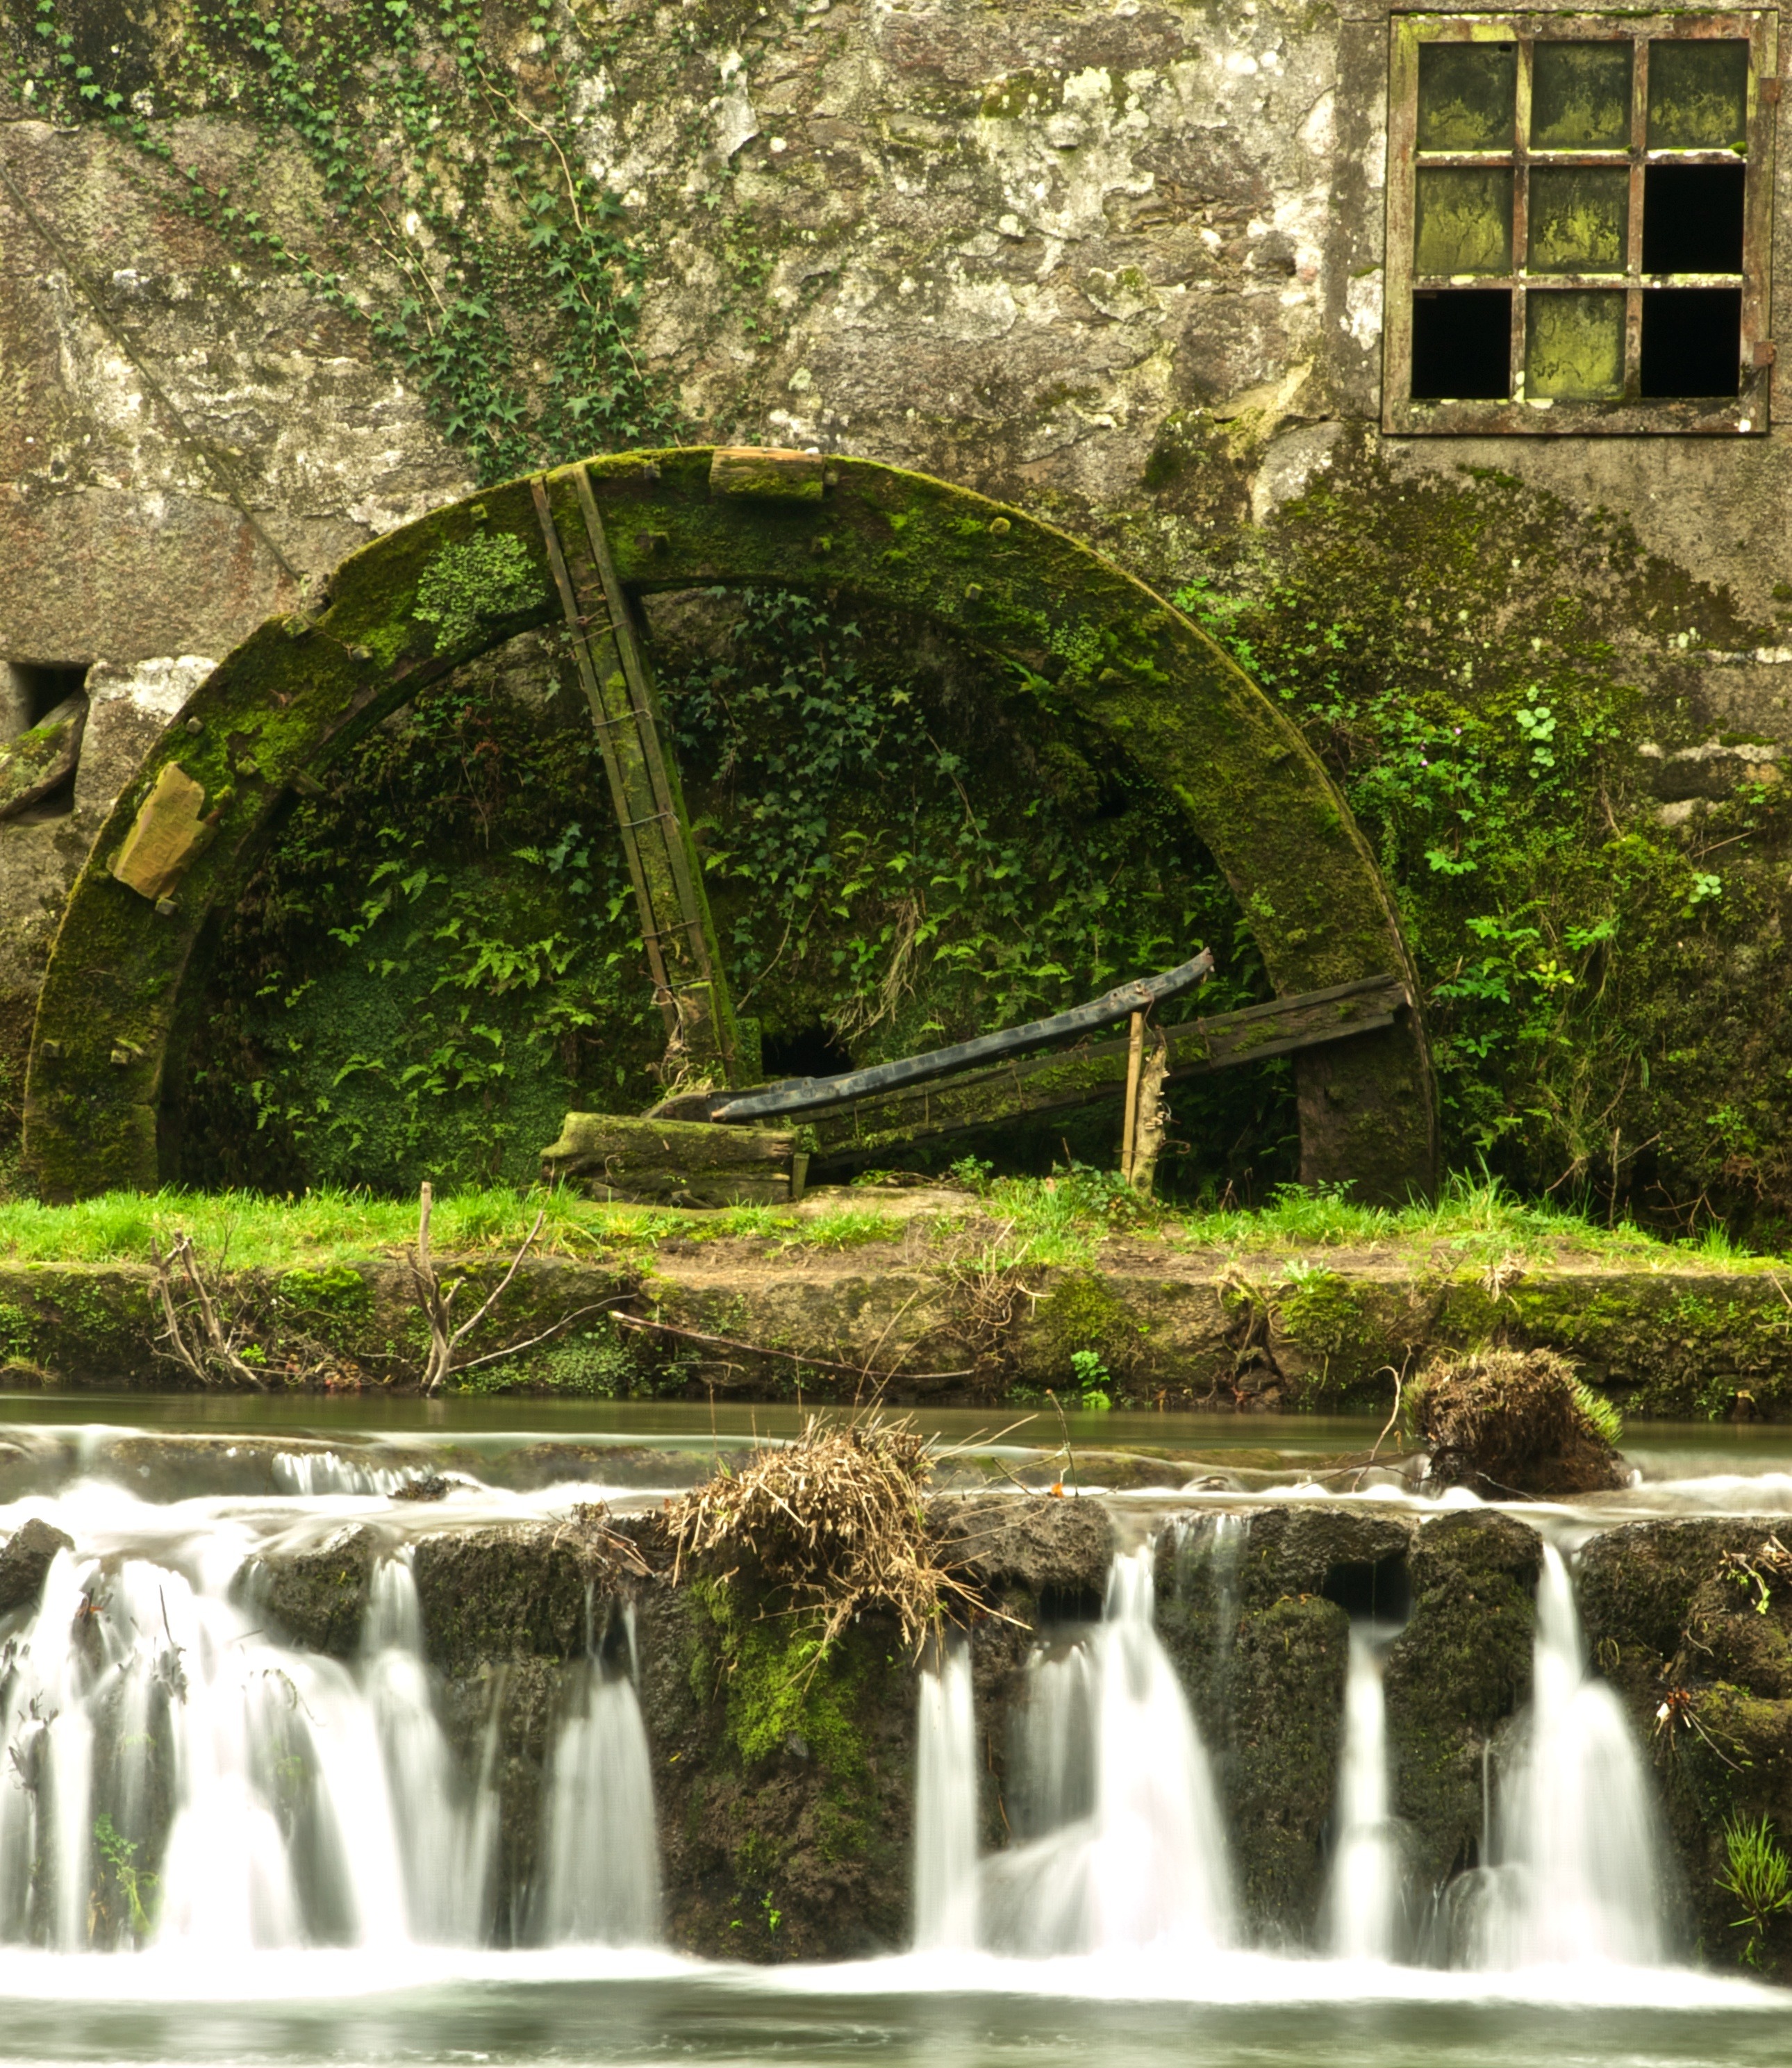
water, waterfall, flower, reflection, botany, garden, old building, body of water, portugal, water feature, watermill, forj es, esposende